Hedley Verity

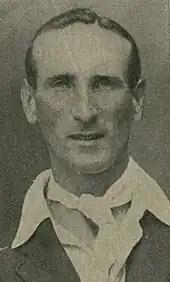
Douglas Jardine, Verity's captain in Australia and India, was an admirer of Verity.

Jardine approached the tour with a competitive attitude and made thorough preparations. The match attendances were high and the public followed the cricket very closely. Verity enjoyed the tour and established a lasting friendship with Charlie Barnett; Verity helped Barnett to overcome his homesickness and to develop his understanding of cricket. Verity was the leading first-class wicket-taker on the tour, although he was second in the team averages, with 72 wickets at an average of 15.54. In the first match of the tour against Sind, he took six for 46 and 10 wickets in the game. His best figures were seven for 37 against the Viceroy's XI and he took five wickets in an innings on five occasions. Against an Indian XI, he achieved his then-highest first-class score of 91 not out. On the same ground, in the second Test match, Verity took eight wickets in the drawn game and scored 55 not out, his maiden Test fifty. As England had won the first Test, the third and final match would decide the series. Verity was again successful with the bat, scoring 42 and sharing a partnership of 97 with Jardine. Then with the ball, Verity took seven for 49 as the Indian batsmen struggled against his accuracy. Four wickets in the second innings gave him eleven wickets for 153 in the match, the first time he had taken 10 or more wickets in a Test match. In the three Tests, Verity took 23 wickets at an average of 16.82, leading the bowling averages for the series.